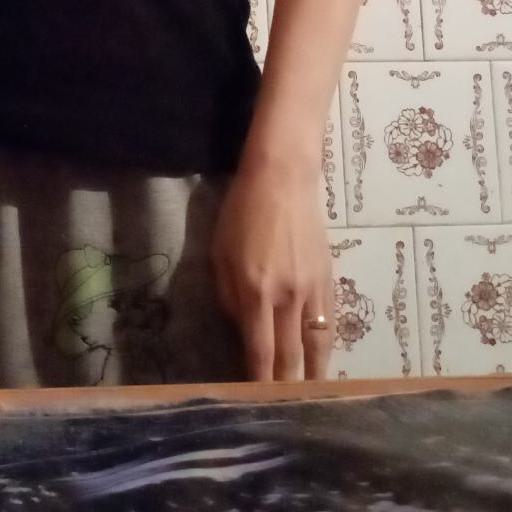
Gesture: no_gesture